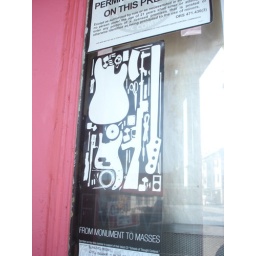
A poster in the window of a bar in Portland